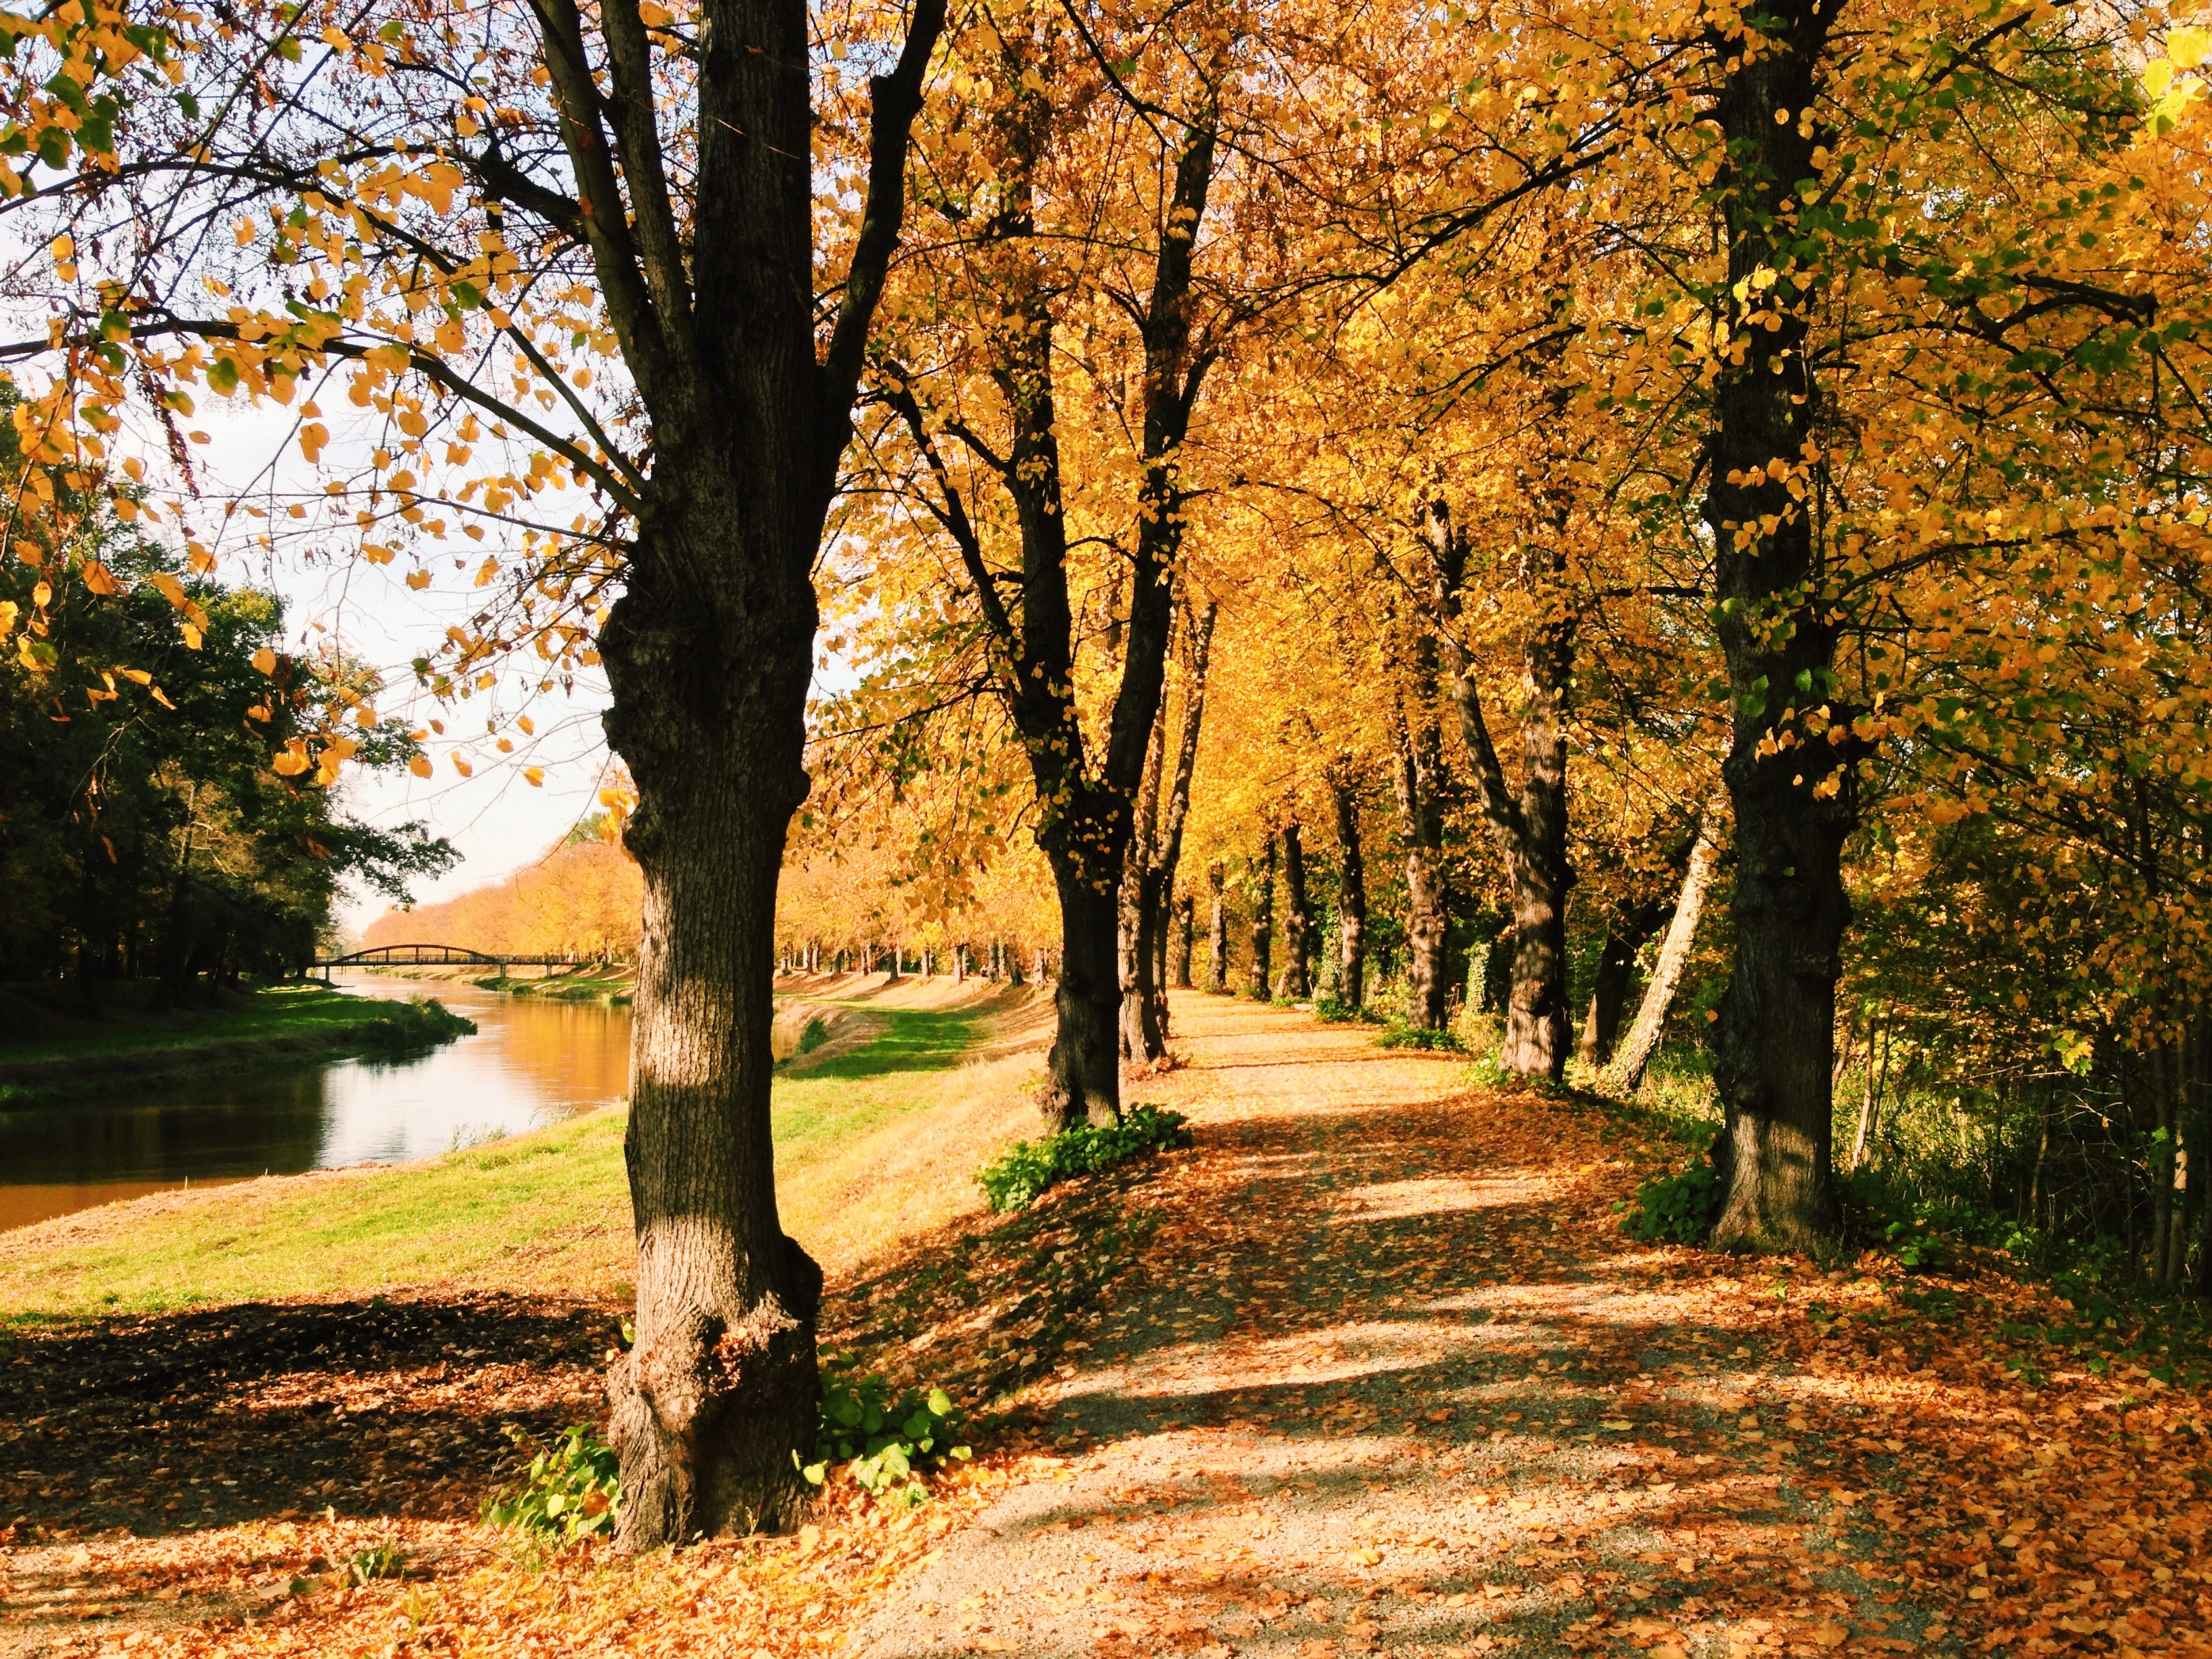
tree, nature, forest, branch, plant, sunlight, morning, leaf, autumn, park, season, deciduous, grove, woodland, habitat, natural environment, woody plant